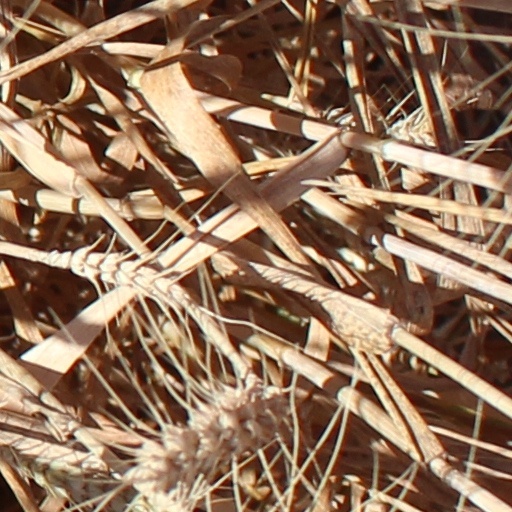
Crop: wheat